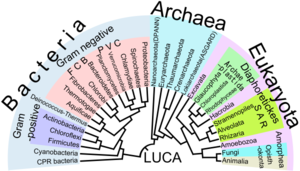
Liv / Systematik / Moderne systematik
Fylogenetisk opstilling af alle levende organismer.
Liv er den egenskab som deles af alle organismer. Fysiske objekter kan deles i dem med liv og dem uden, enten fordi de er ophørt med at være levende eller fordi de helt mangler denne egenskab og klassificeres som døde ting. Der eksisterer forskellige former for liv, f.eks. planter, dyr, svampe, protister, arkæer og bakterier. Biologi er den hovedgren af videnskaben, der beskæftiger sig med liv.